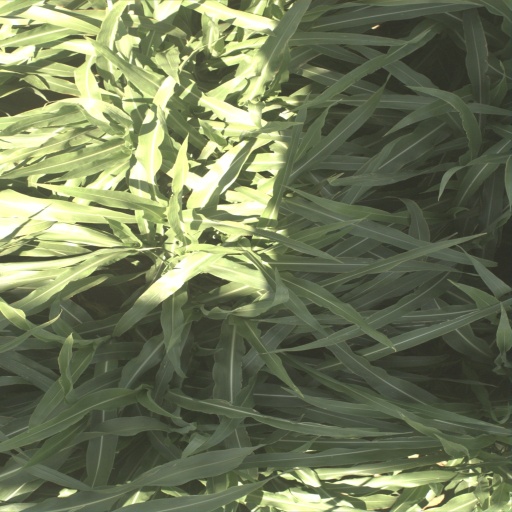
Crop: sorghum